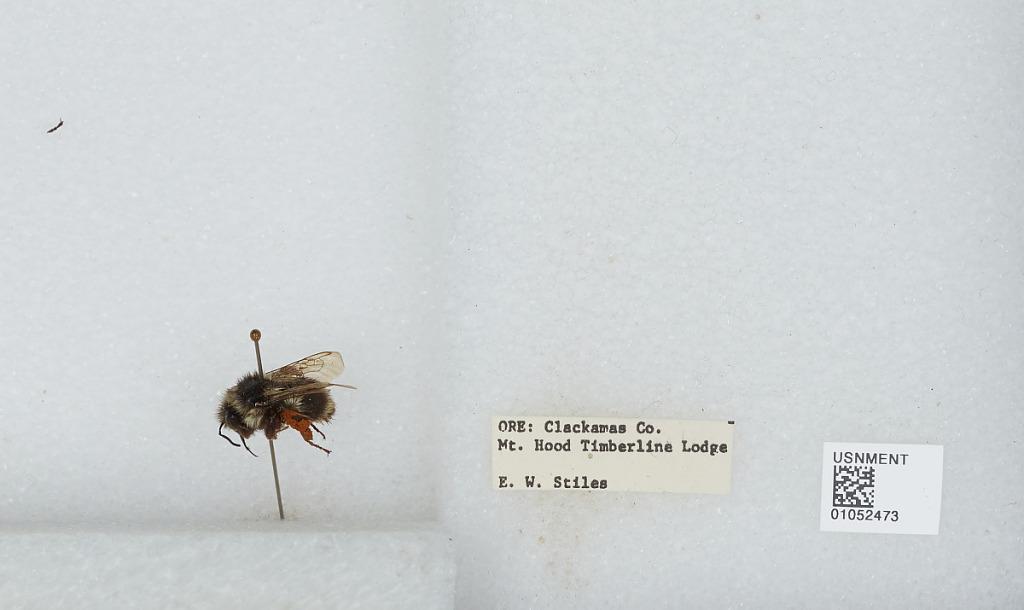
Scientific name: Bombus sp.
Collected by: E. Stiles
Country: United States
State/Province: Oregon
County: Clackamas
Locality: Mount Hood, Timberline Lodge
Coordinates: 45.3311, -121.711